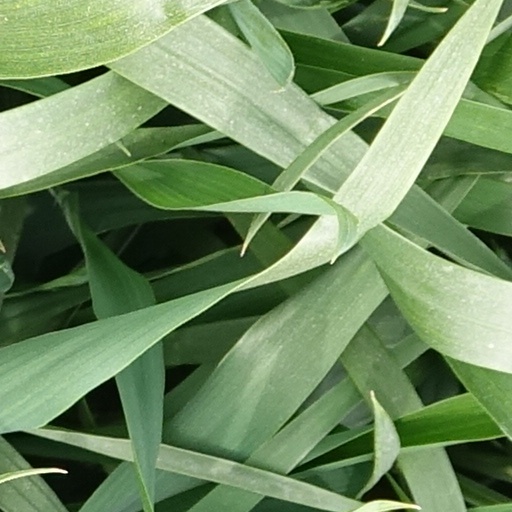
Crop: wheat